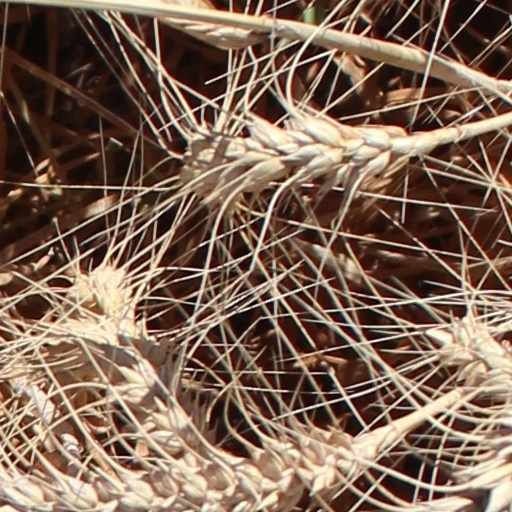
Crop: wheat